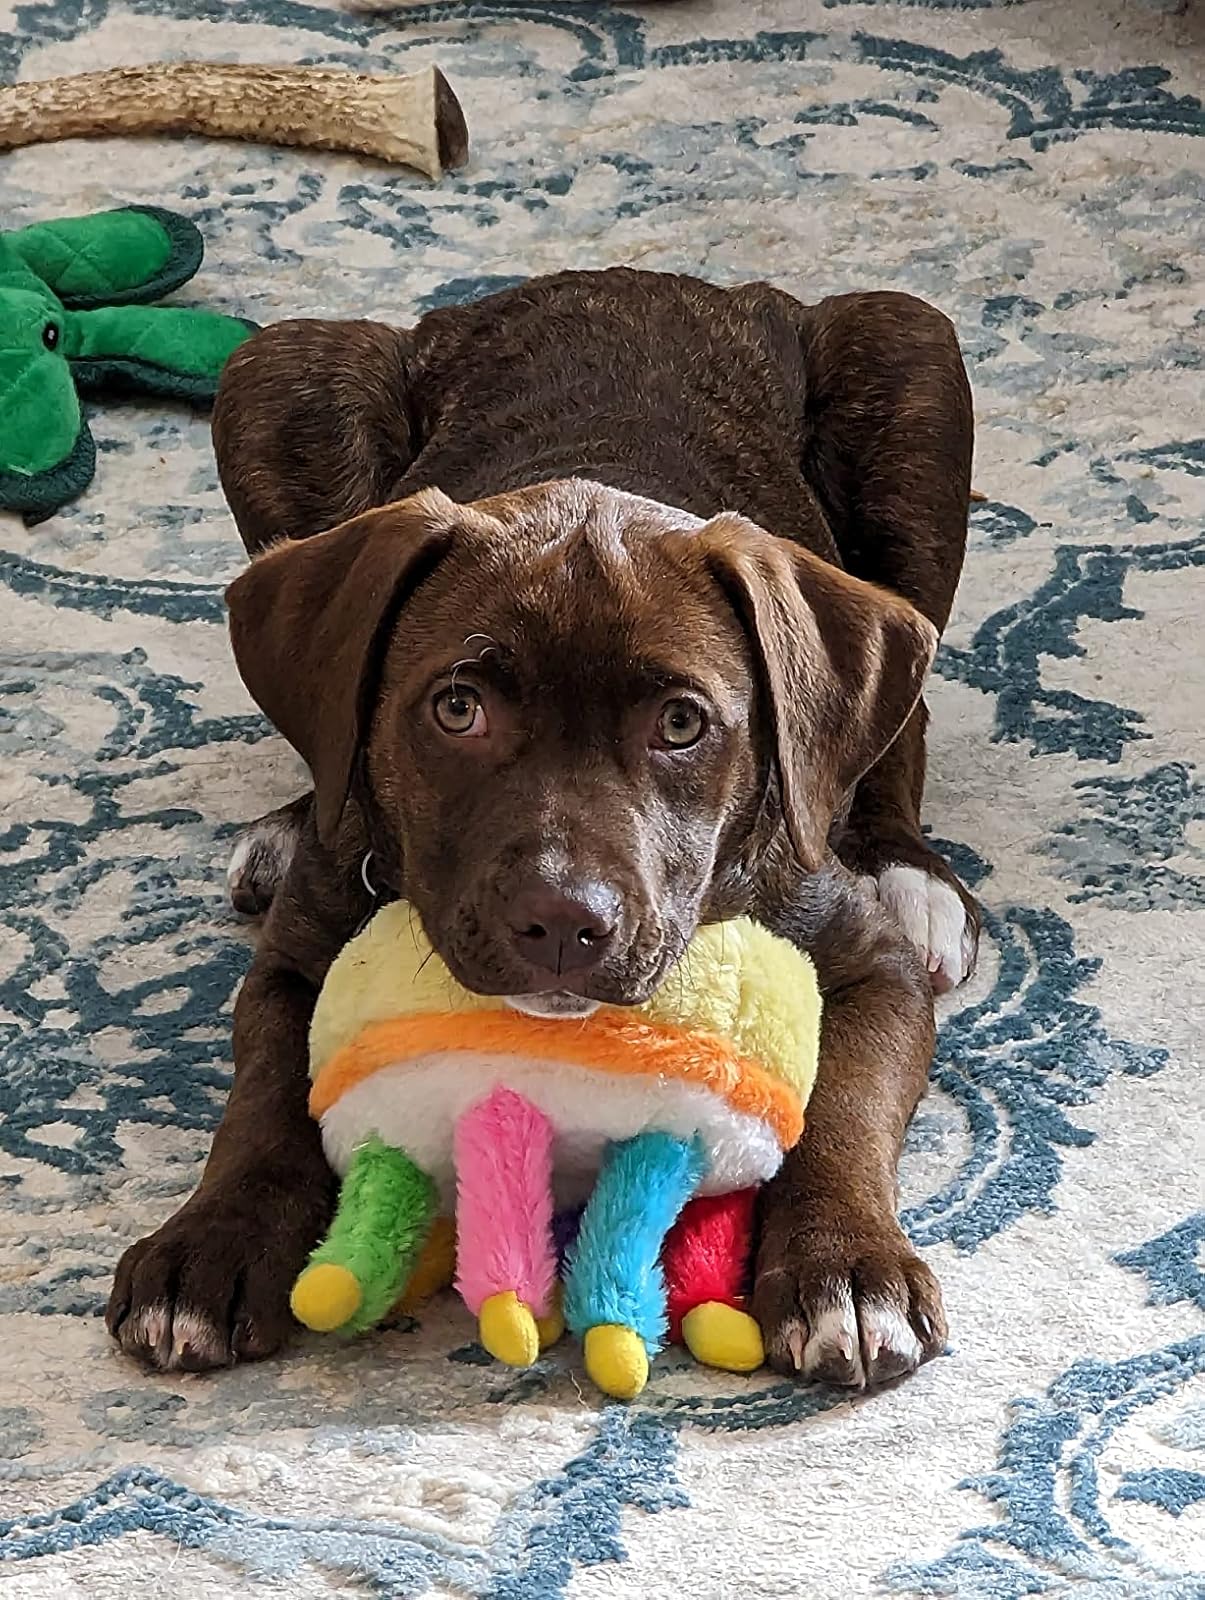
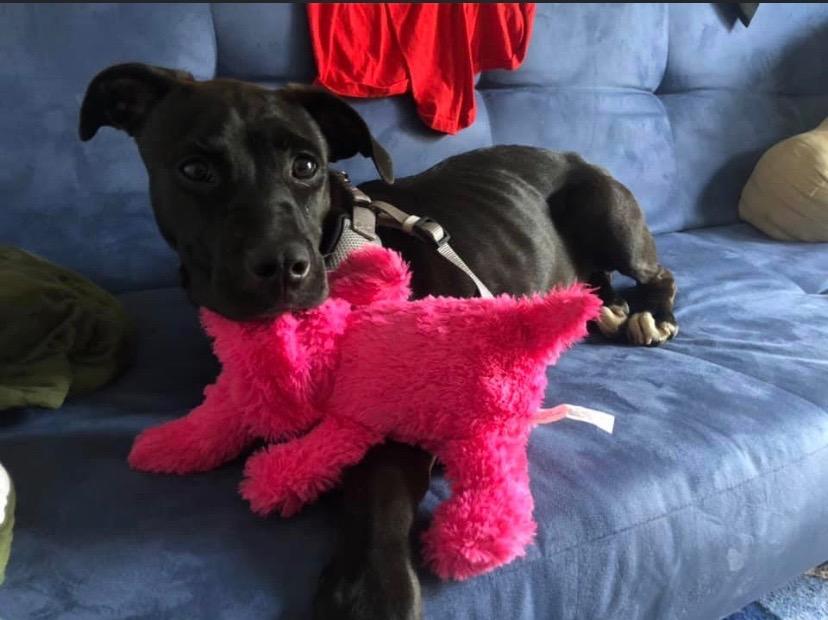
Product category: items_toy
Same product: no